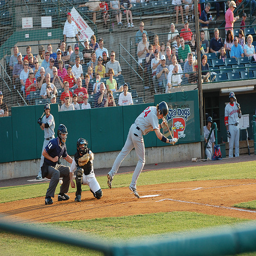
Baseball players playing baseball in a stadium as people watch.
A baseball player up to bat and missing a hit.
A baseball game in progress with the batter in a falling position.
A baseball player dodging a ball at a baseball game.
A baseball player about to run to a base.